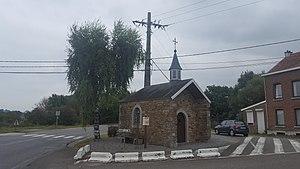
Chapelle St Quirin, Membach, Baelen, Belgique